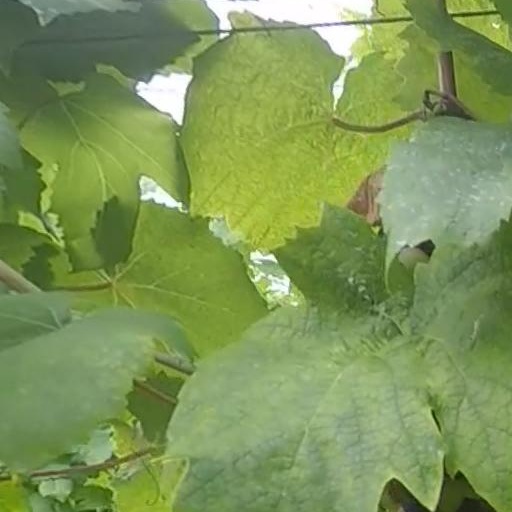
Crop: grape